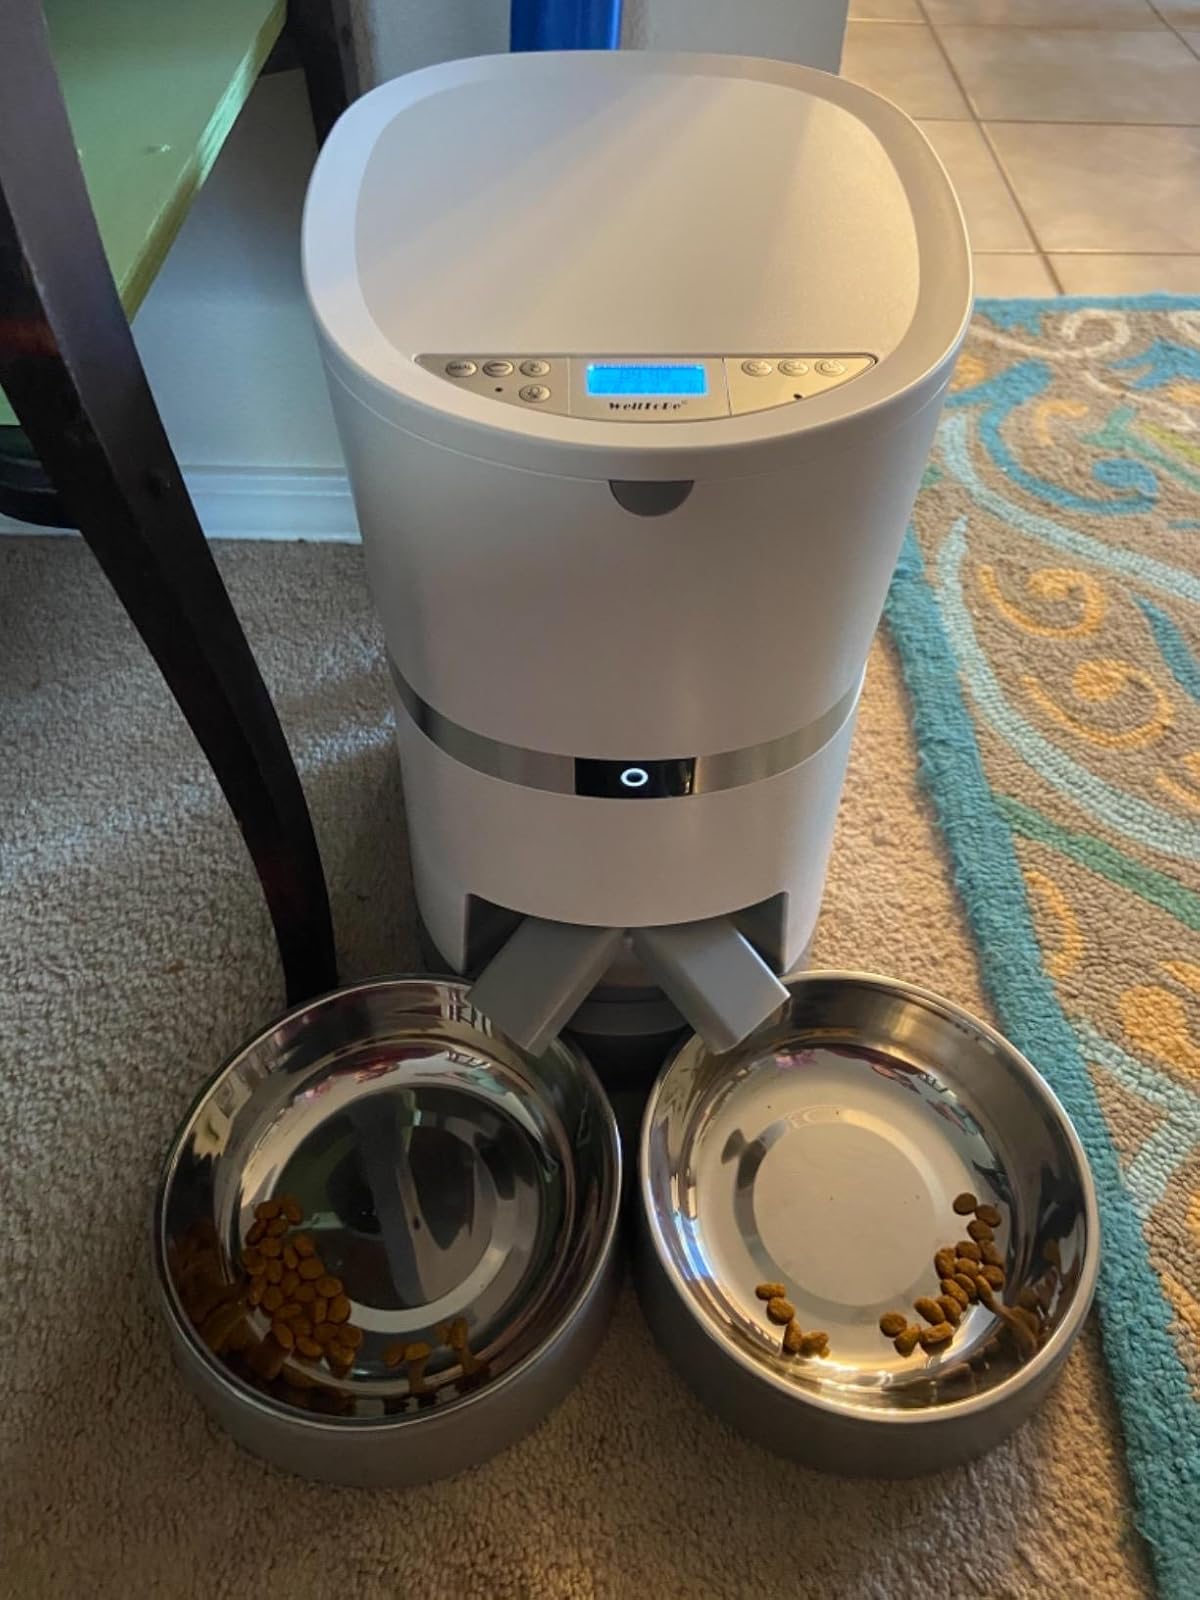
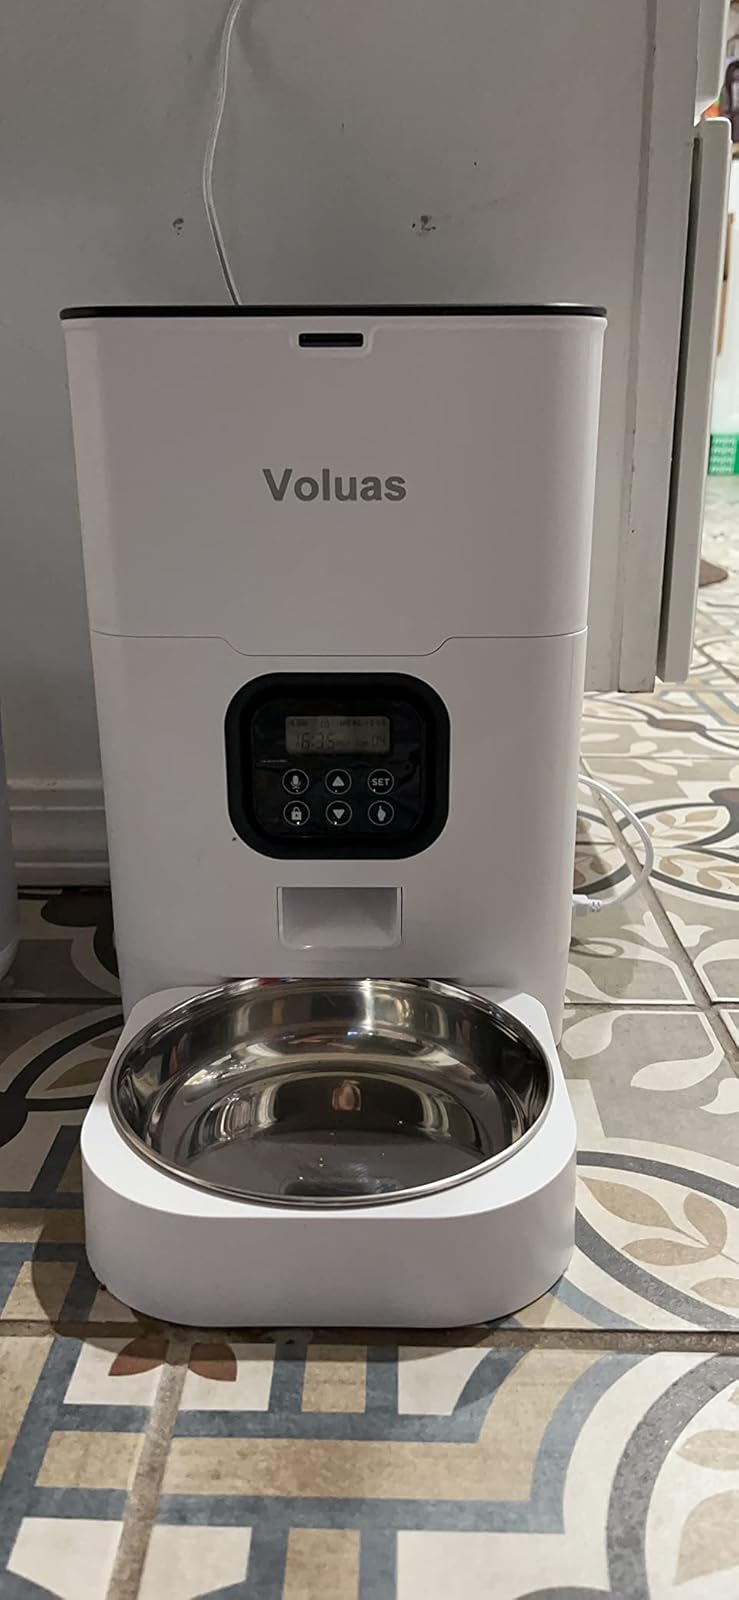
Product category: items_feeder
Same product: no